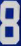
Number: 8